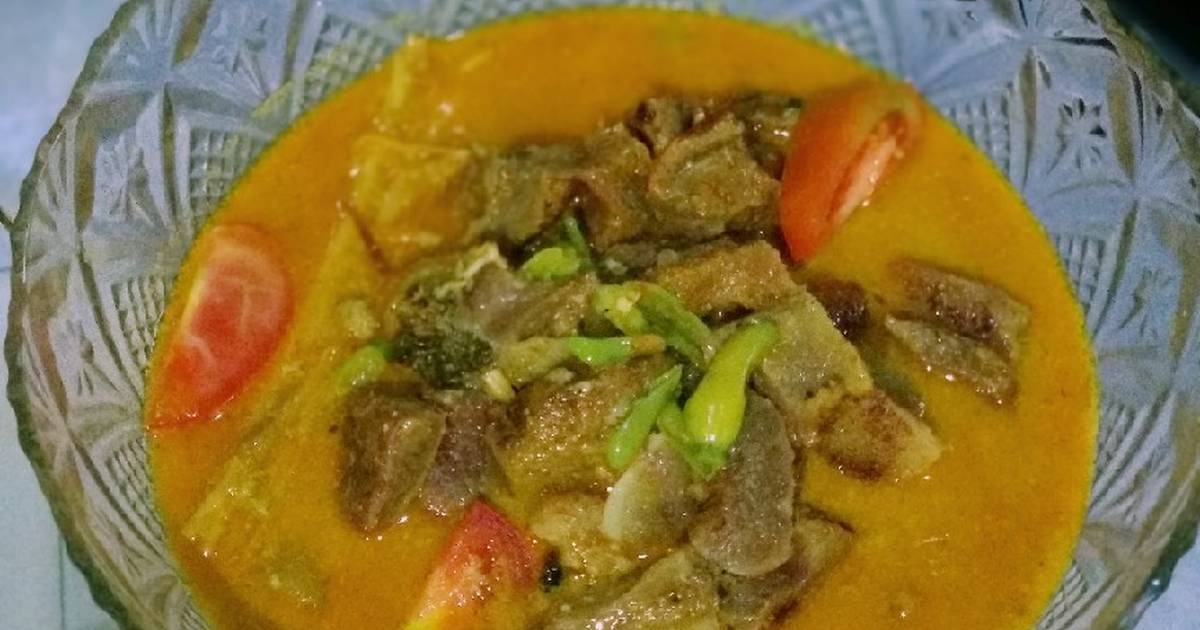
Label: gulai_tunjang